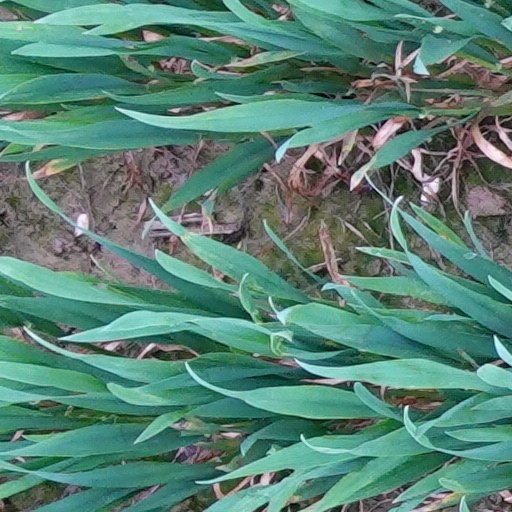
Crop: wheat